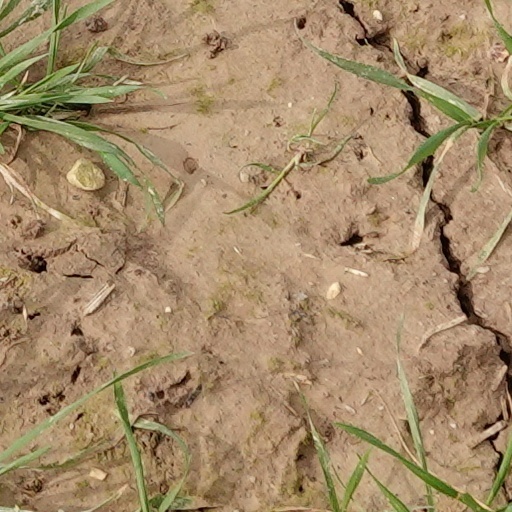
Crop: wheat